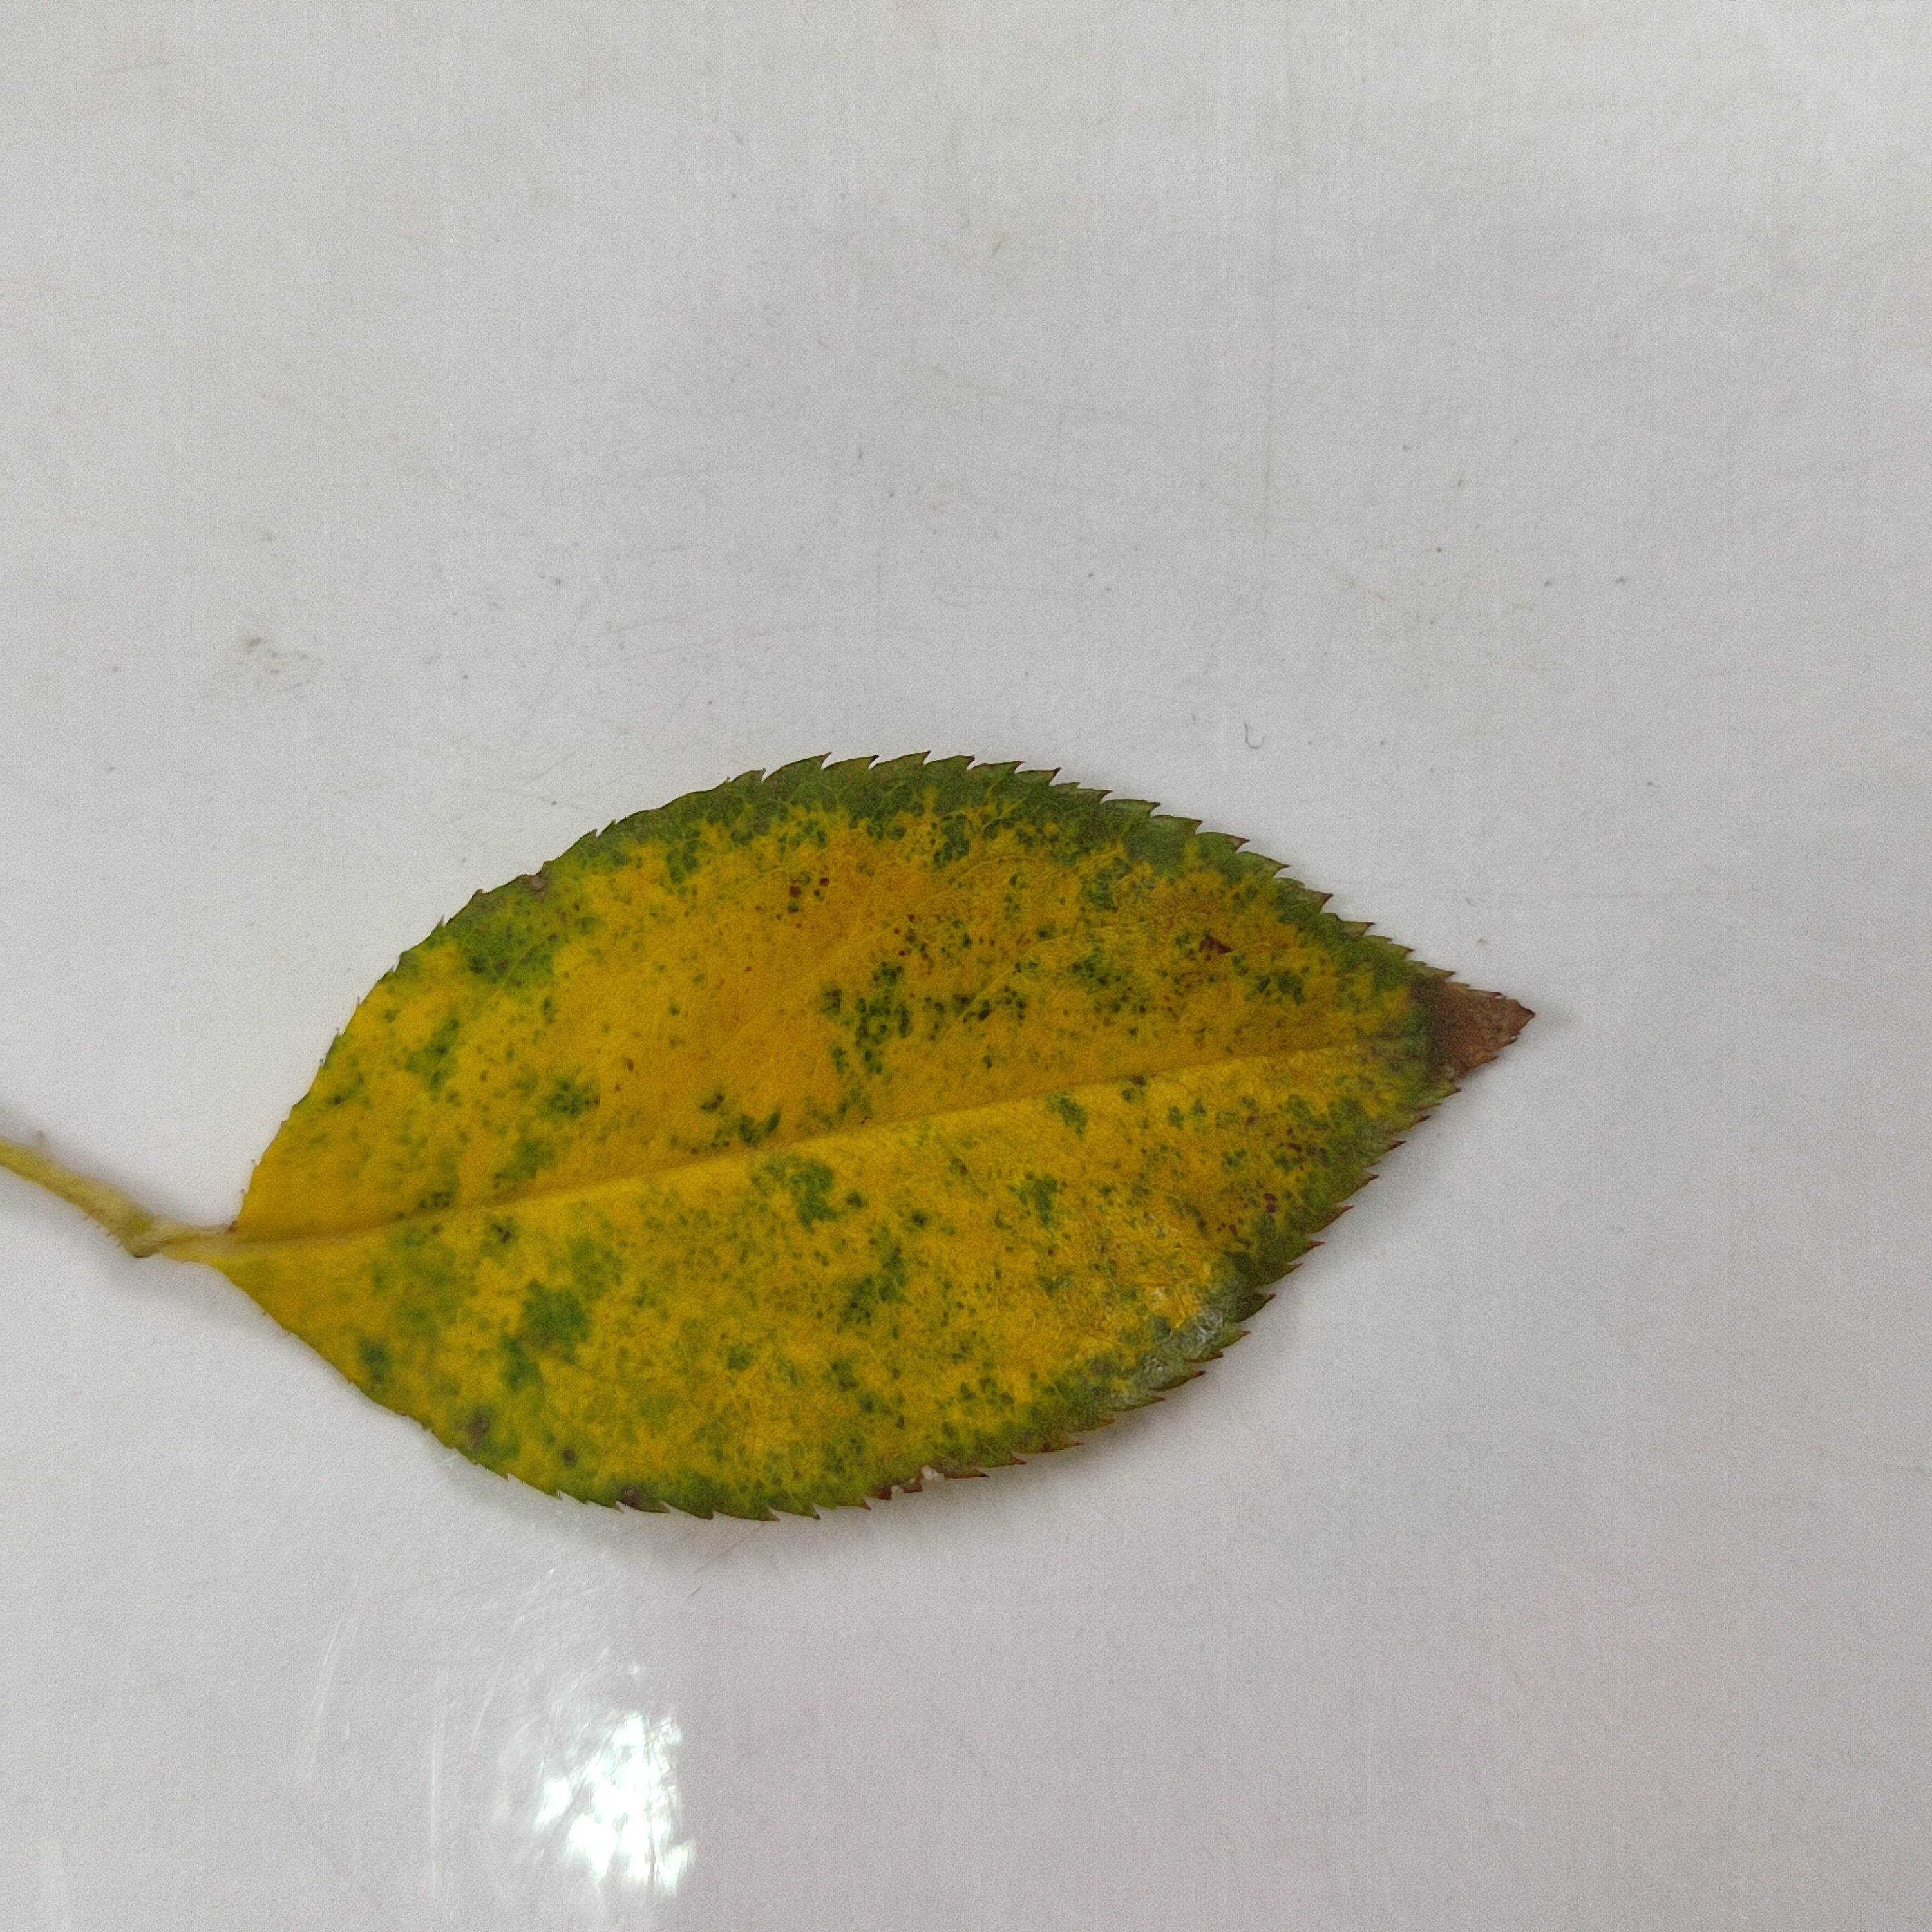
Label: Yellow Mosaic Virus